Georges Feydeau

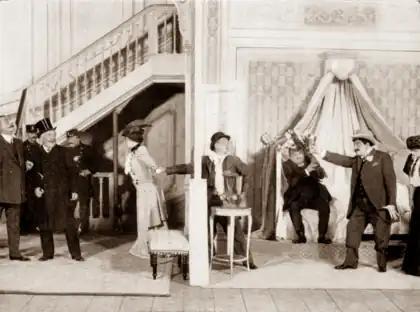
"La Puce à l'oreille" (A Flea in Her Ear), 1907

Between 1878 and 1916 Feydeau completed twenty full-length and nineteen one-act plays. Eleven of them were written with a co-author, and not all were farcical; "Le Ruban" (The ribbon, 1894, in collaboration with Maurice Desvallières), is a comedy about a man's strenuous efforts to gain a state honour, and "Le Bourgeon" (The bud) is a comedy of manners with serious moments. The latter had a respectable run of 92 performances, but Feydeau's greatest successes were in farce. He said that he made so much money from "La Dame de chez Maxim" that he could afford to take two years' break from writing and devote himself instead to his hobby, painting. That play remains a favourite with French audiences; in English-speaking countries "A Flea in Her Ear" became the most popular.